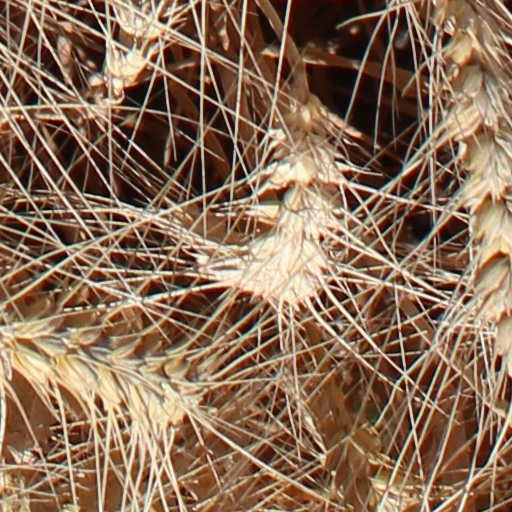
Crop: wheat